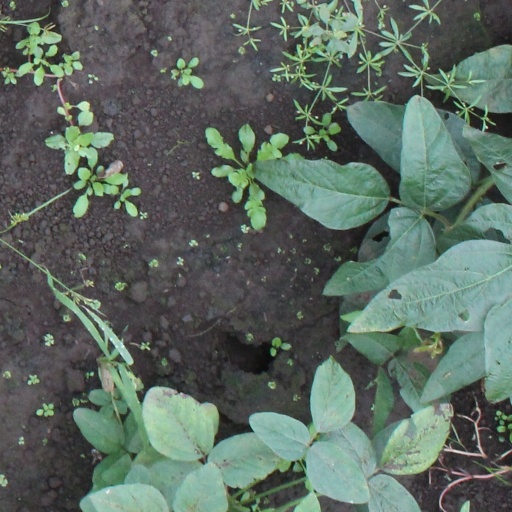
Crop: soybean